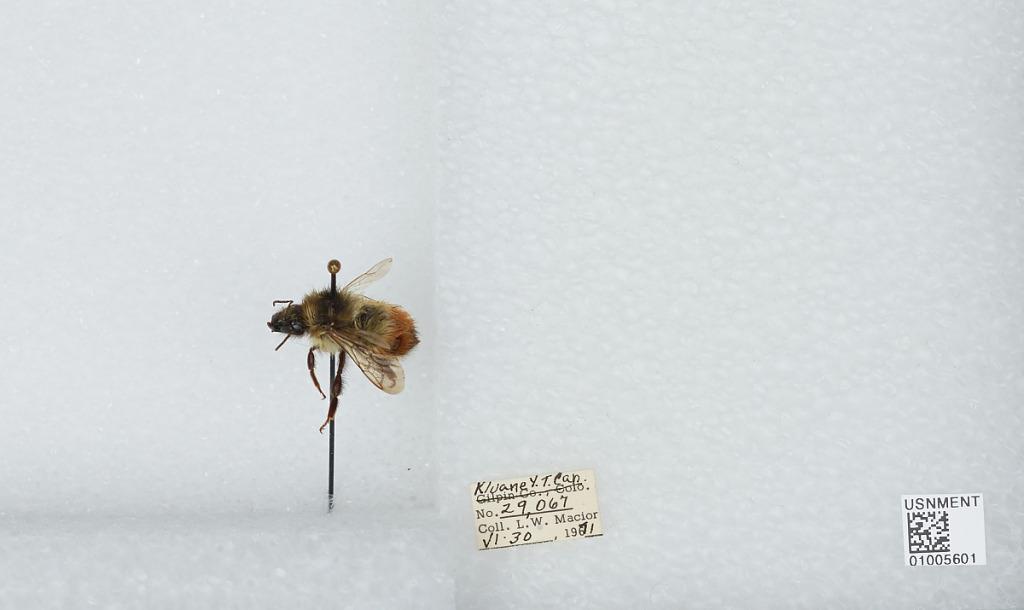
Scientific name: Bombus (Pyrobombus) flavifrons Cresson
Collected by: L. Macior
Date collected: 1971-6-30
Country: Canada
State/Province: Yukon Territory
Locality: Kluane
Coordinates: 60.75, -139.5